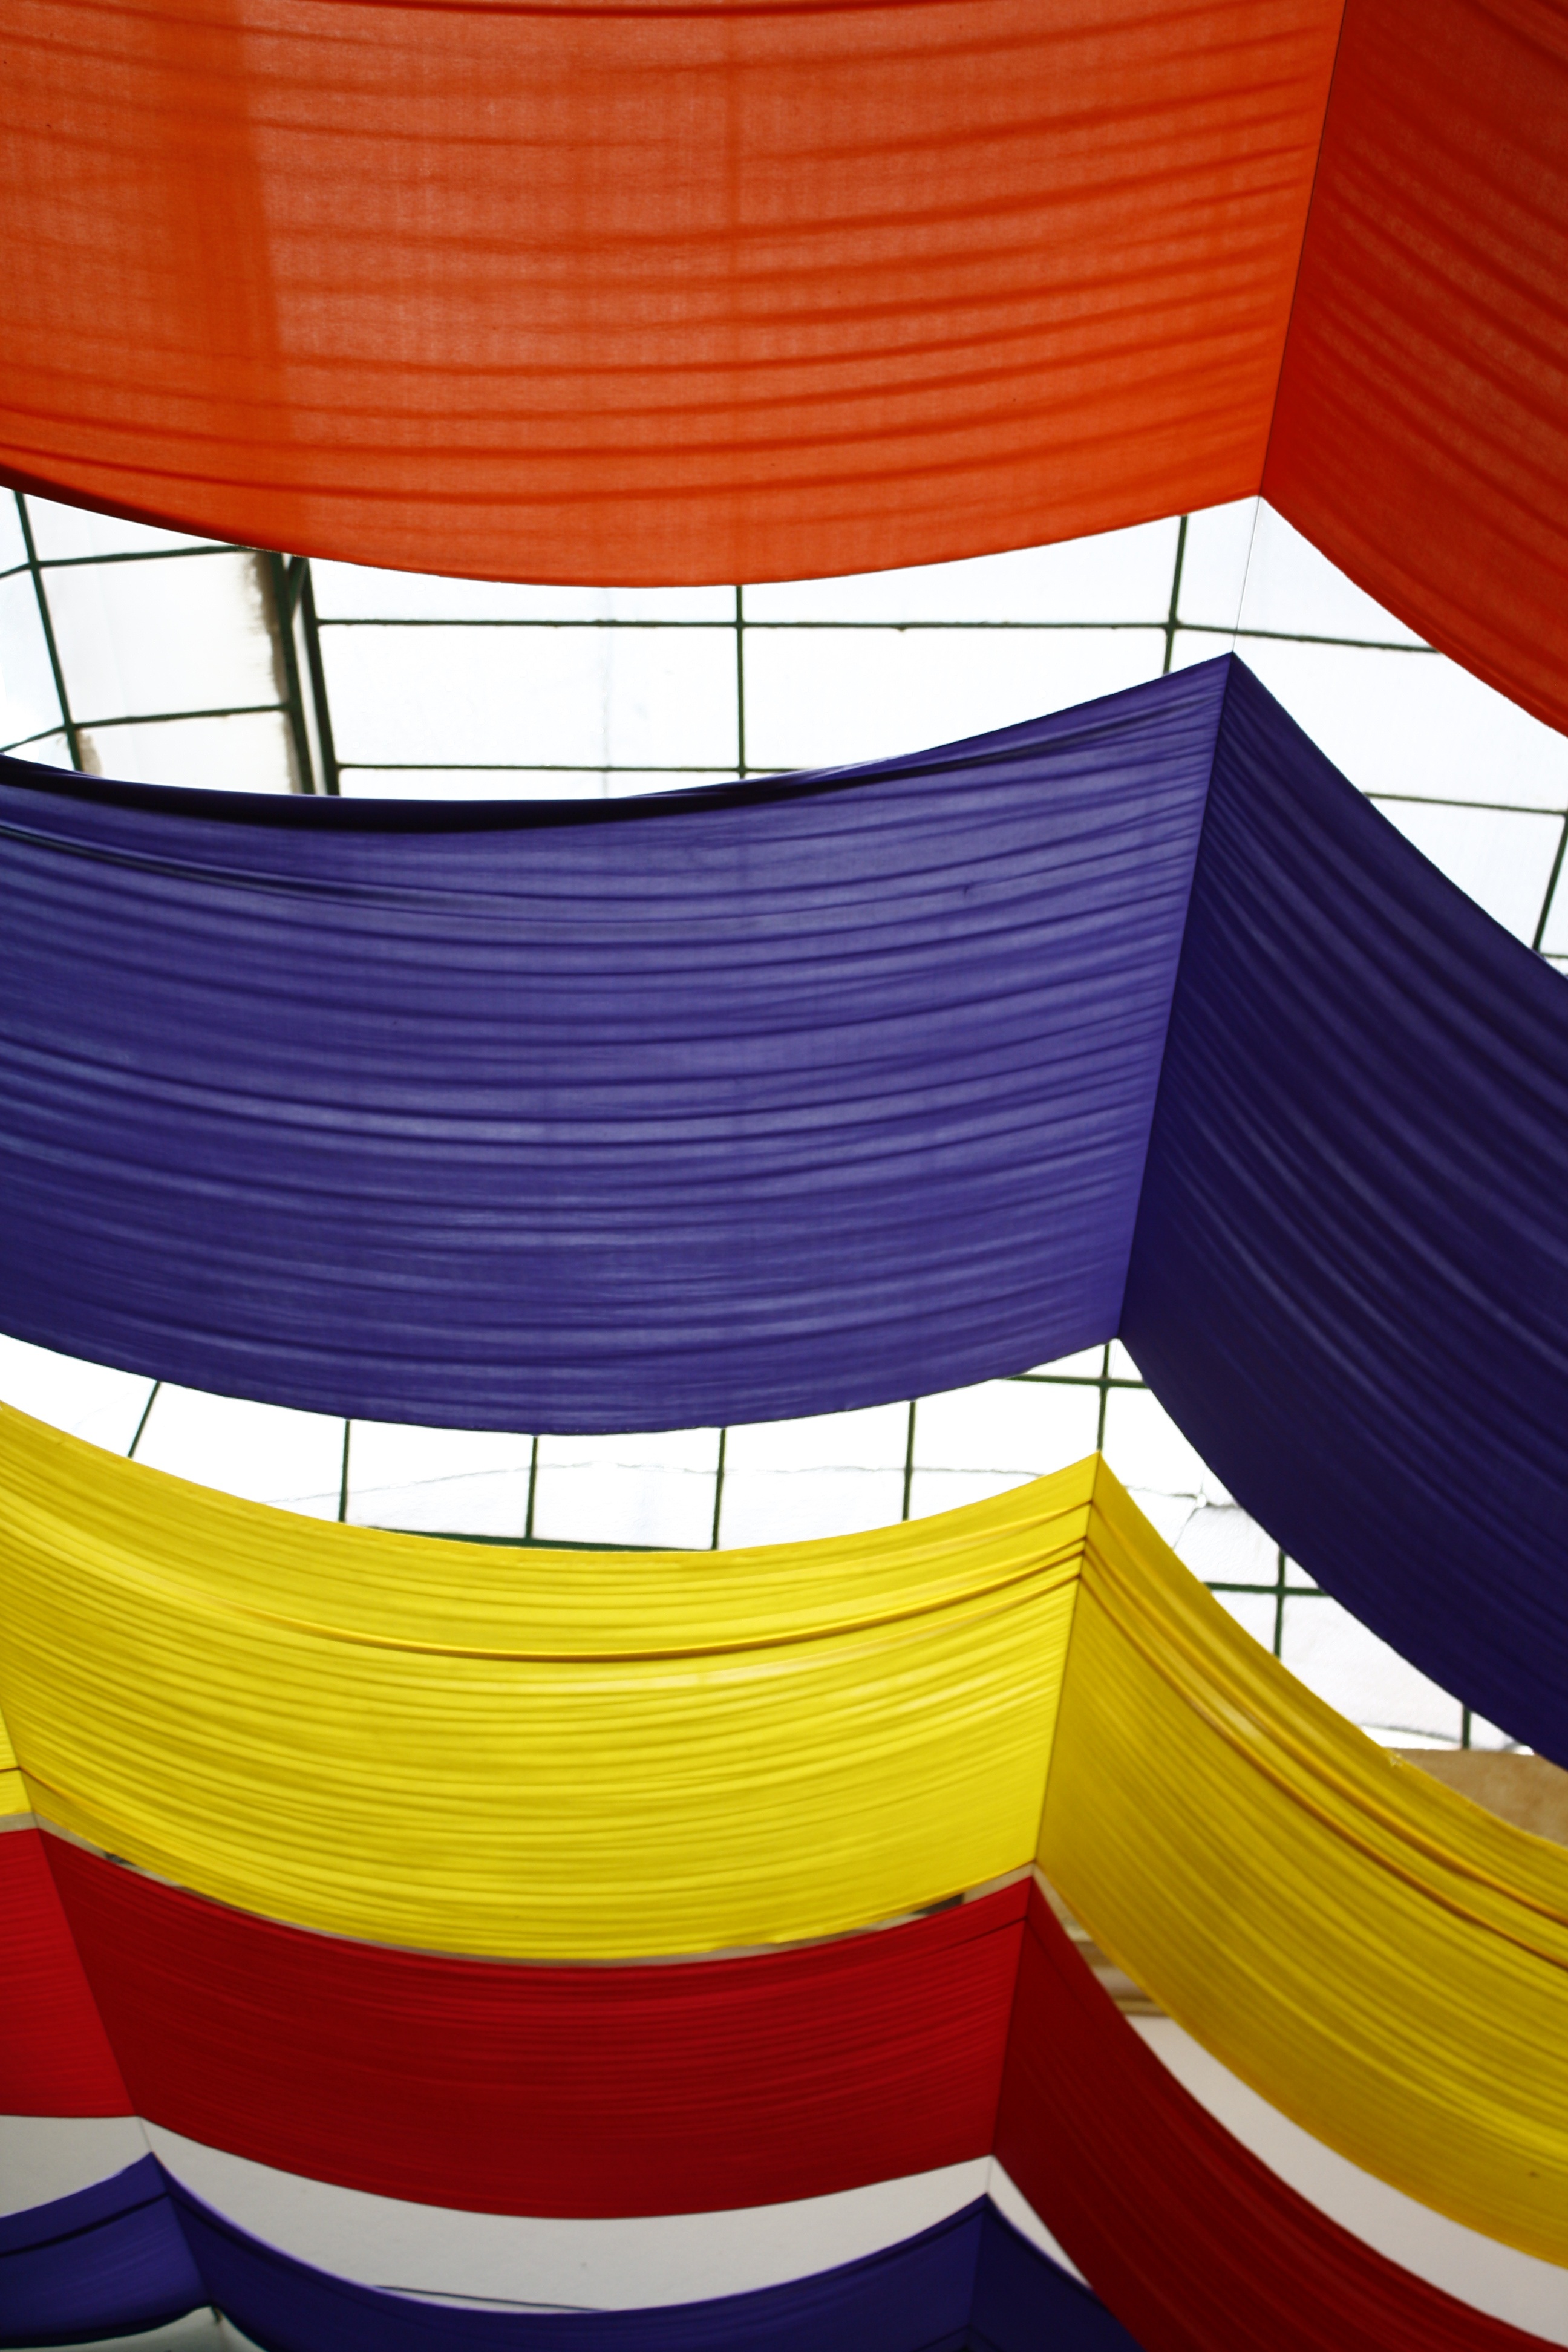
glass, ceiling, color, yellow, windows, fabrics, inflatable, man made object